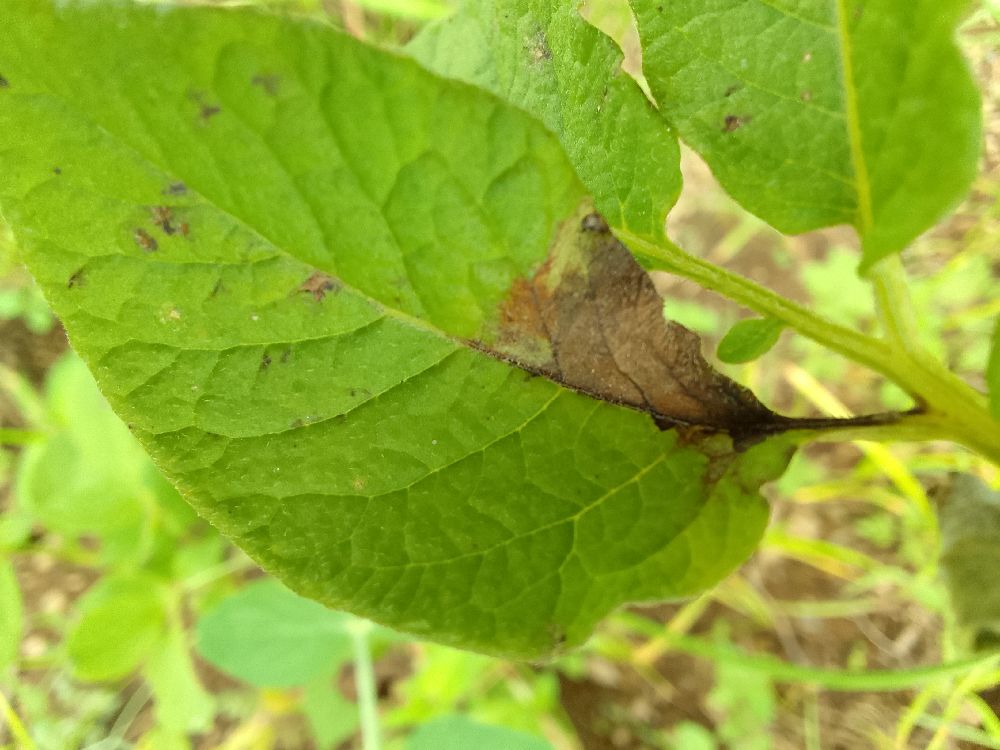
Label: Late blight